HNoMY Norge

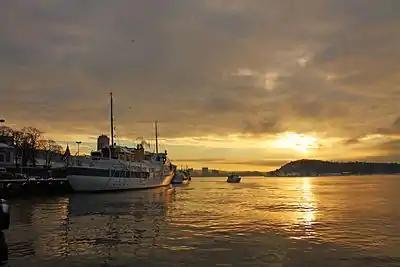
HNoMY "Norge" at her home port of Oslo

The Royal Yacht "Norge" is owned by the King. A royal decree of 1947 provides that the ship shall be crewed, operated and maintained by the nation's Defence Forces. In summer the complement of officers and crew is 54. The season begins when the King embarks in May and ends when he disembarks in late September. The winter is used for maintenance, with a reduced crew of 20.